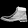
Label: Ankle boot